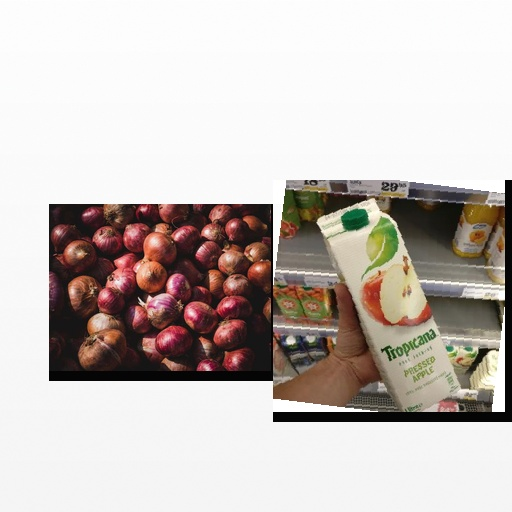
Food items: apple_juice, onion